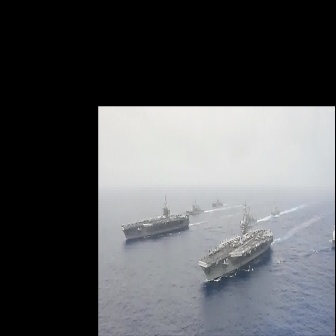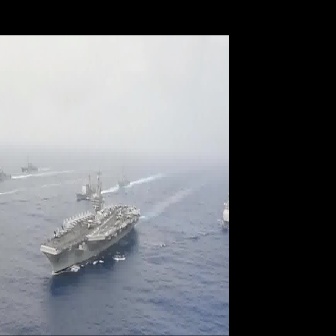
  Please identify the target specified by the bounding box [198,205,273,280] in the first image and locate it in the second image. Return the coordinates in [x_min,y_min,x_max,y_max] format.
Answer: [39,171,140,272]